Grande Ceinture line

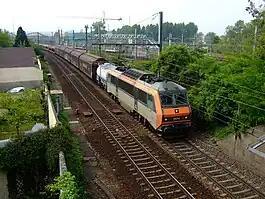
A train travels on the line near Sucy-en-Brie

The Grande Ceinture line is a railway line around Paris, located from the Boulevard Périphérique. The decision to build it was taken at the end of the 19th century, to connect the radial lines linking the capital to the provinces and provide relief to the busy Petite Ceinture Line.